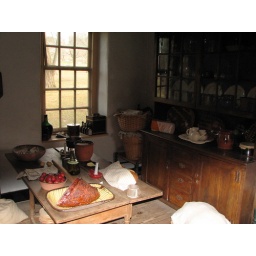
Recreated kitchen in George Washington's headquarters building